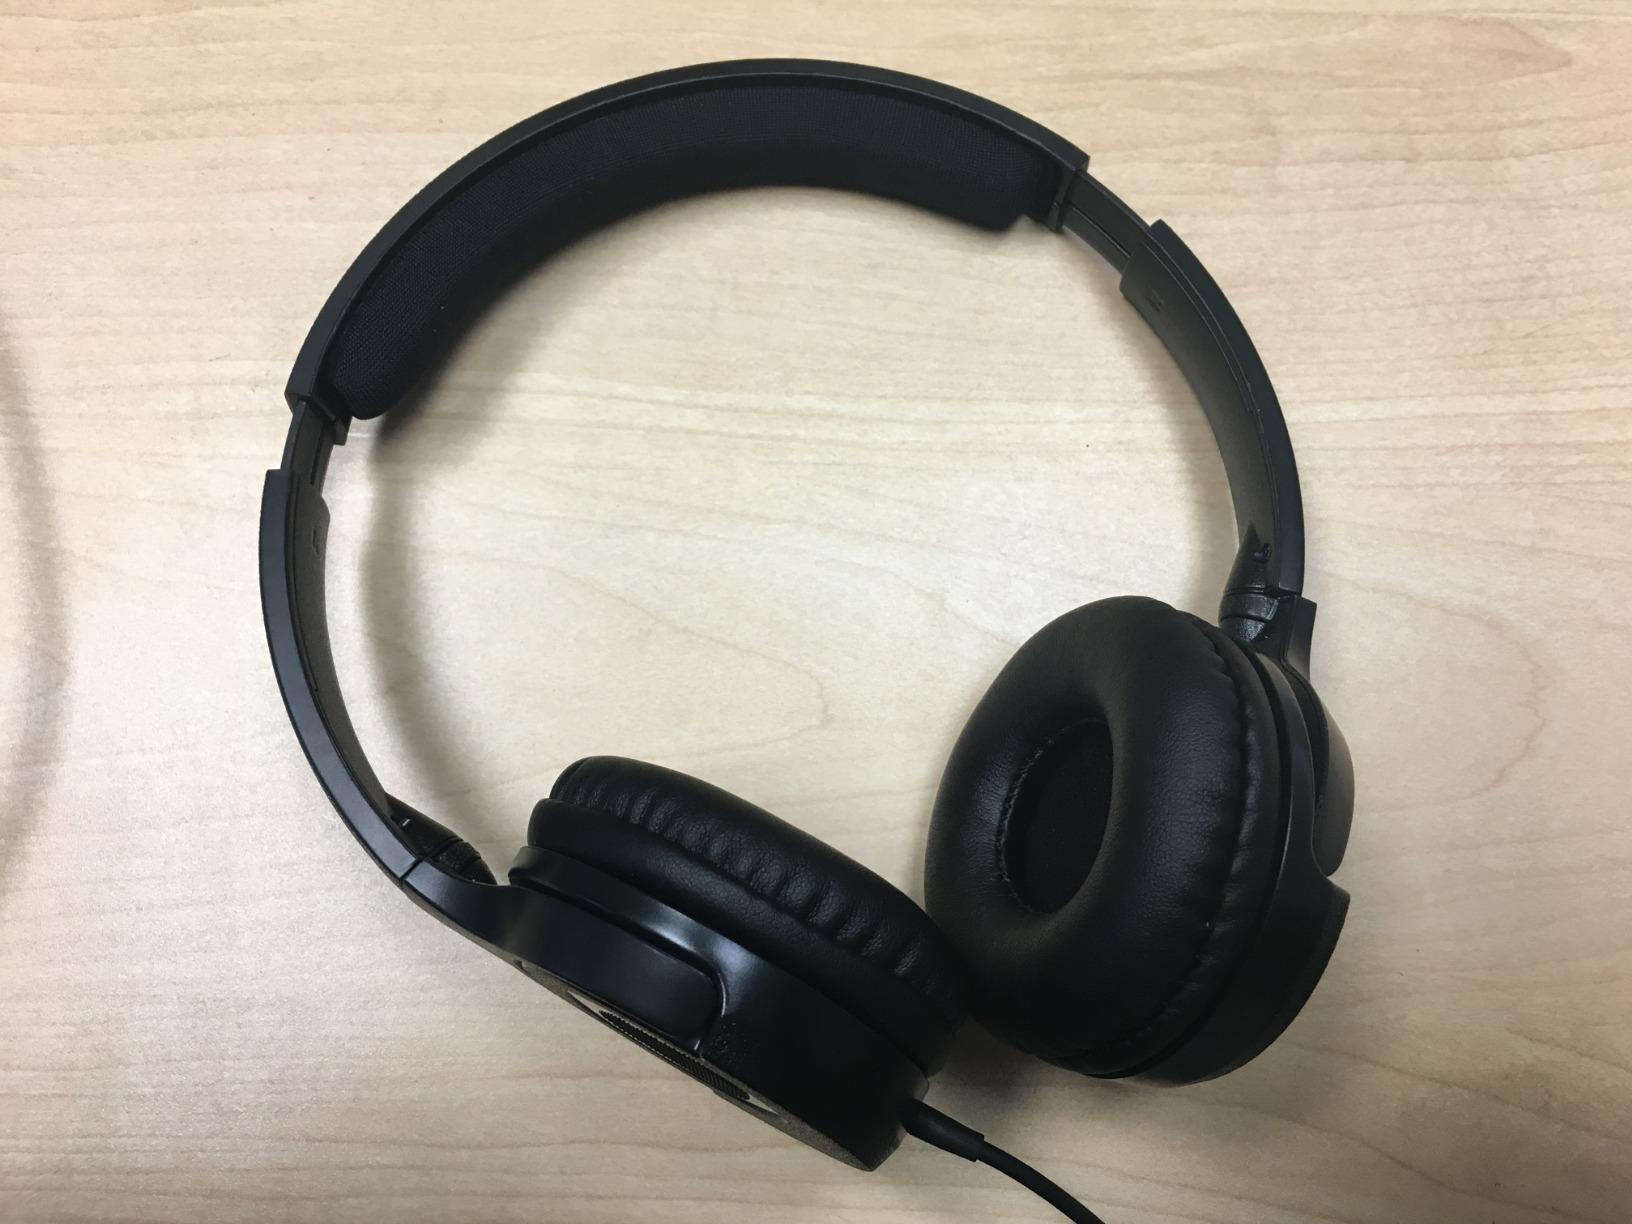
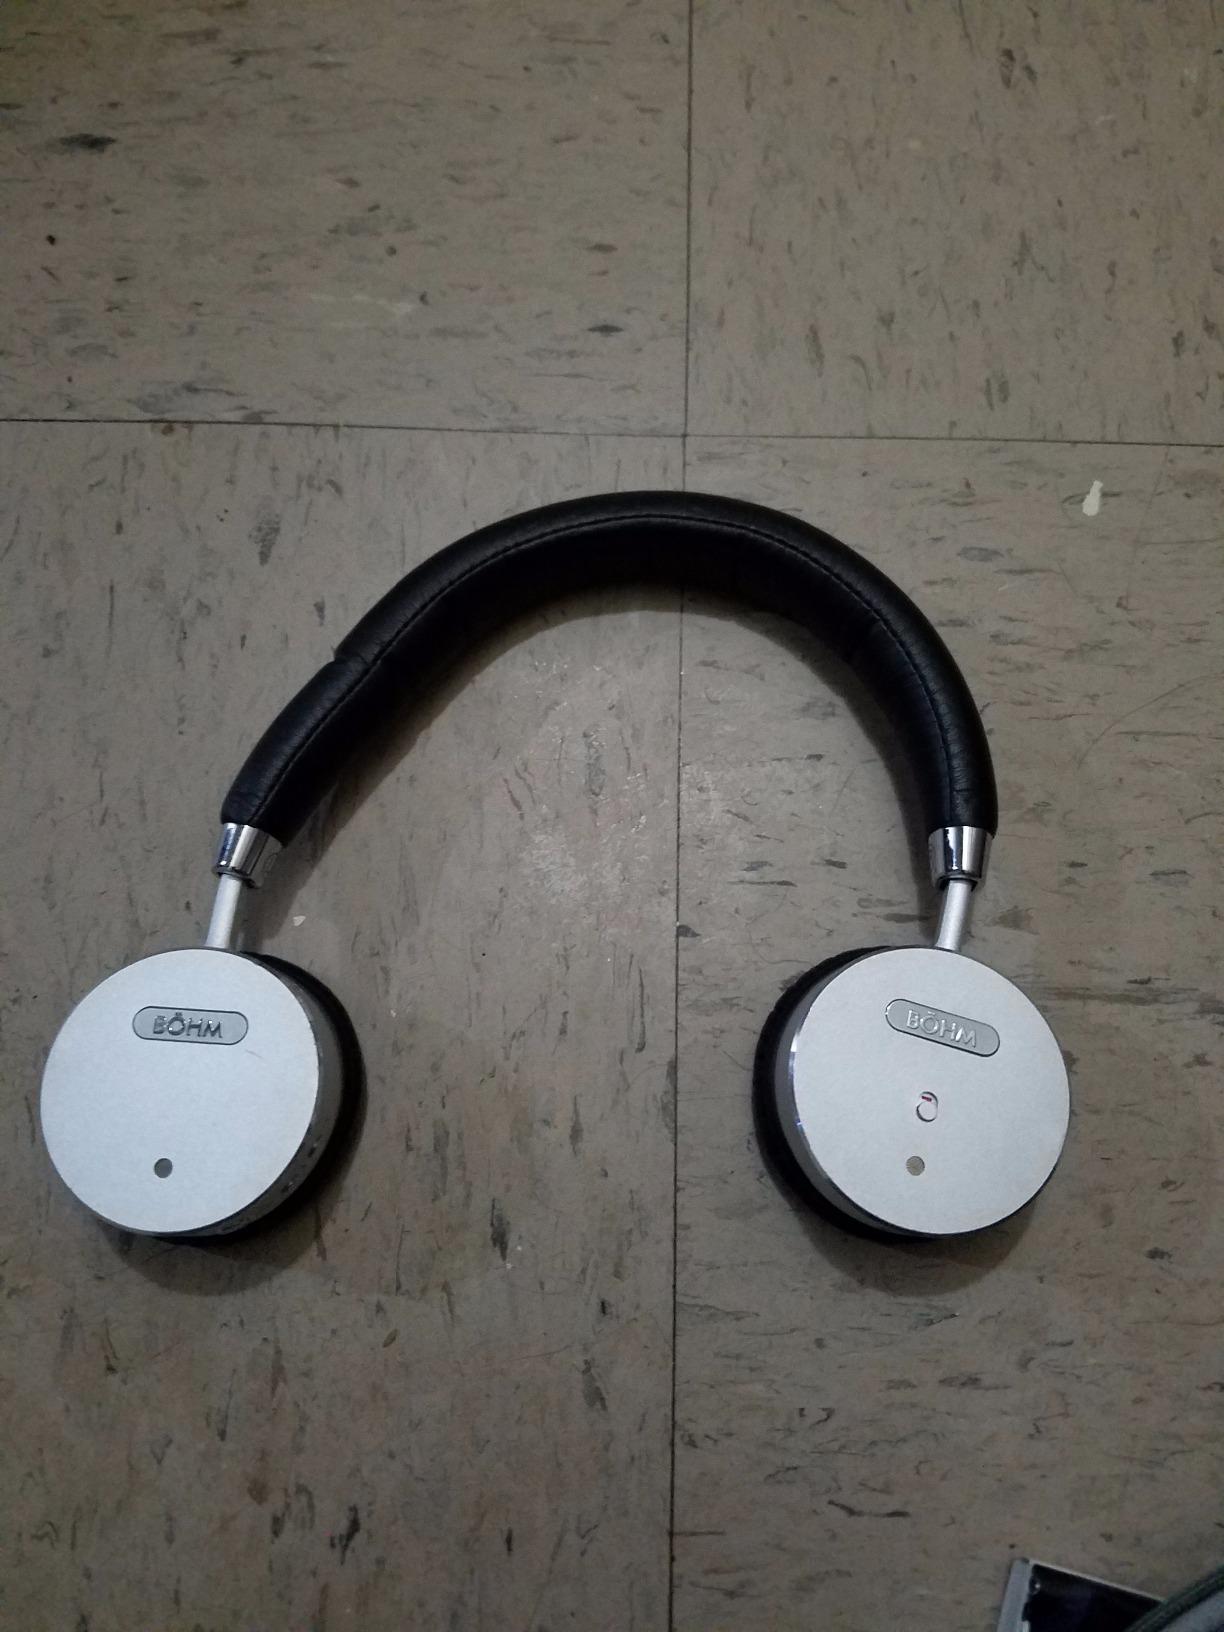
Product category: headphones
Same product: no